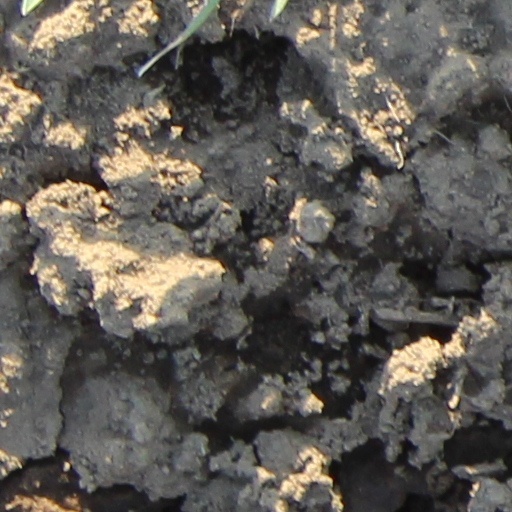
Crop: wheat